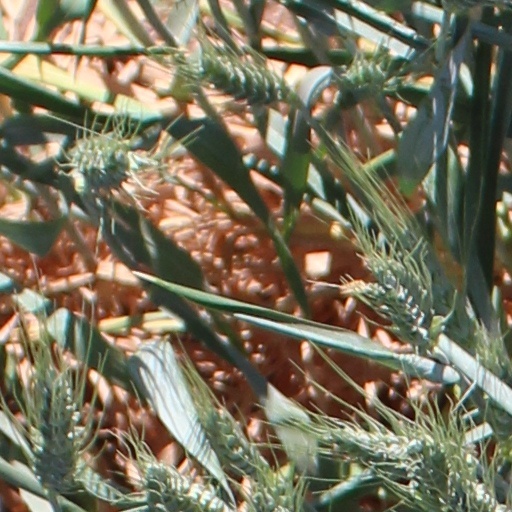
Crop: wheat